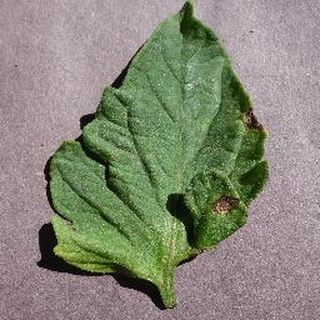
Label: tomato_early_blight